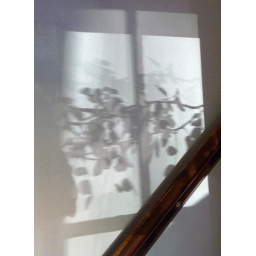
From the sun, onto the car parked in the drive, through the rose covered window and onto the wall by the stairs and into the camera.